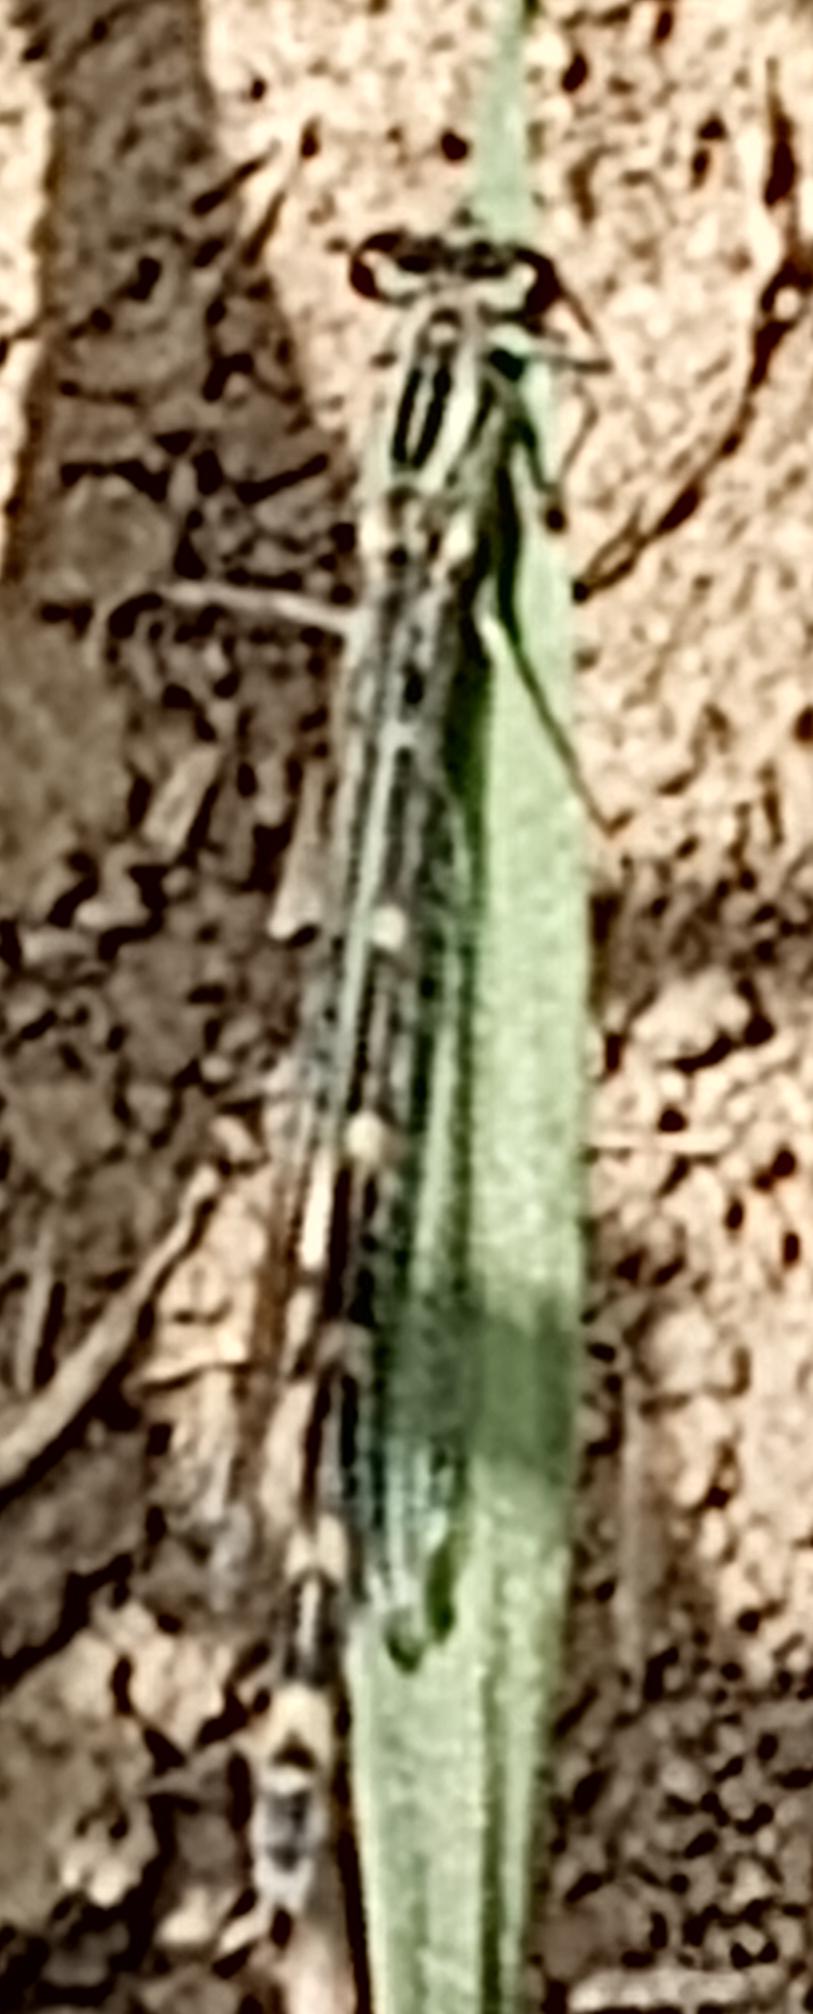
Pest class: predators